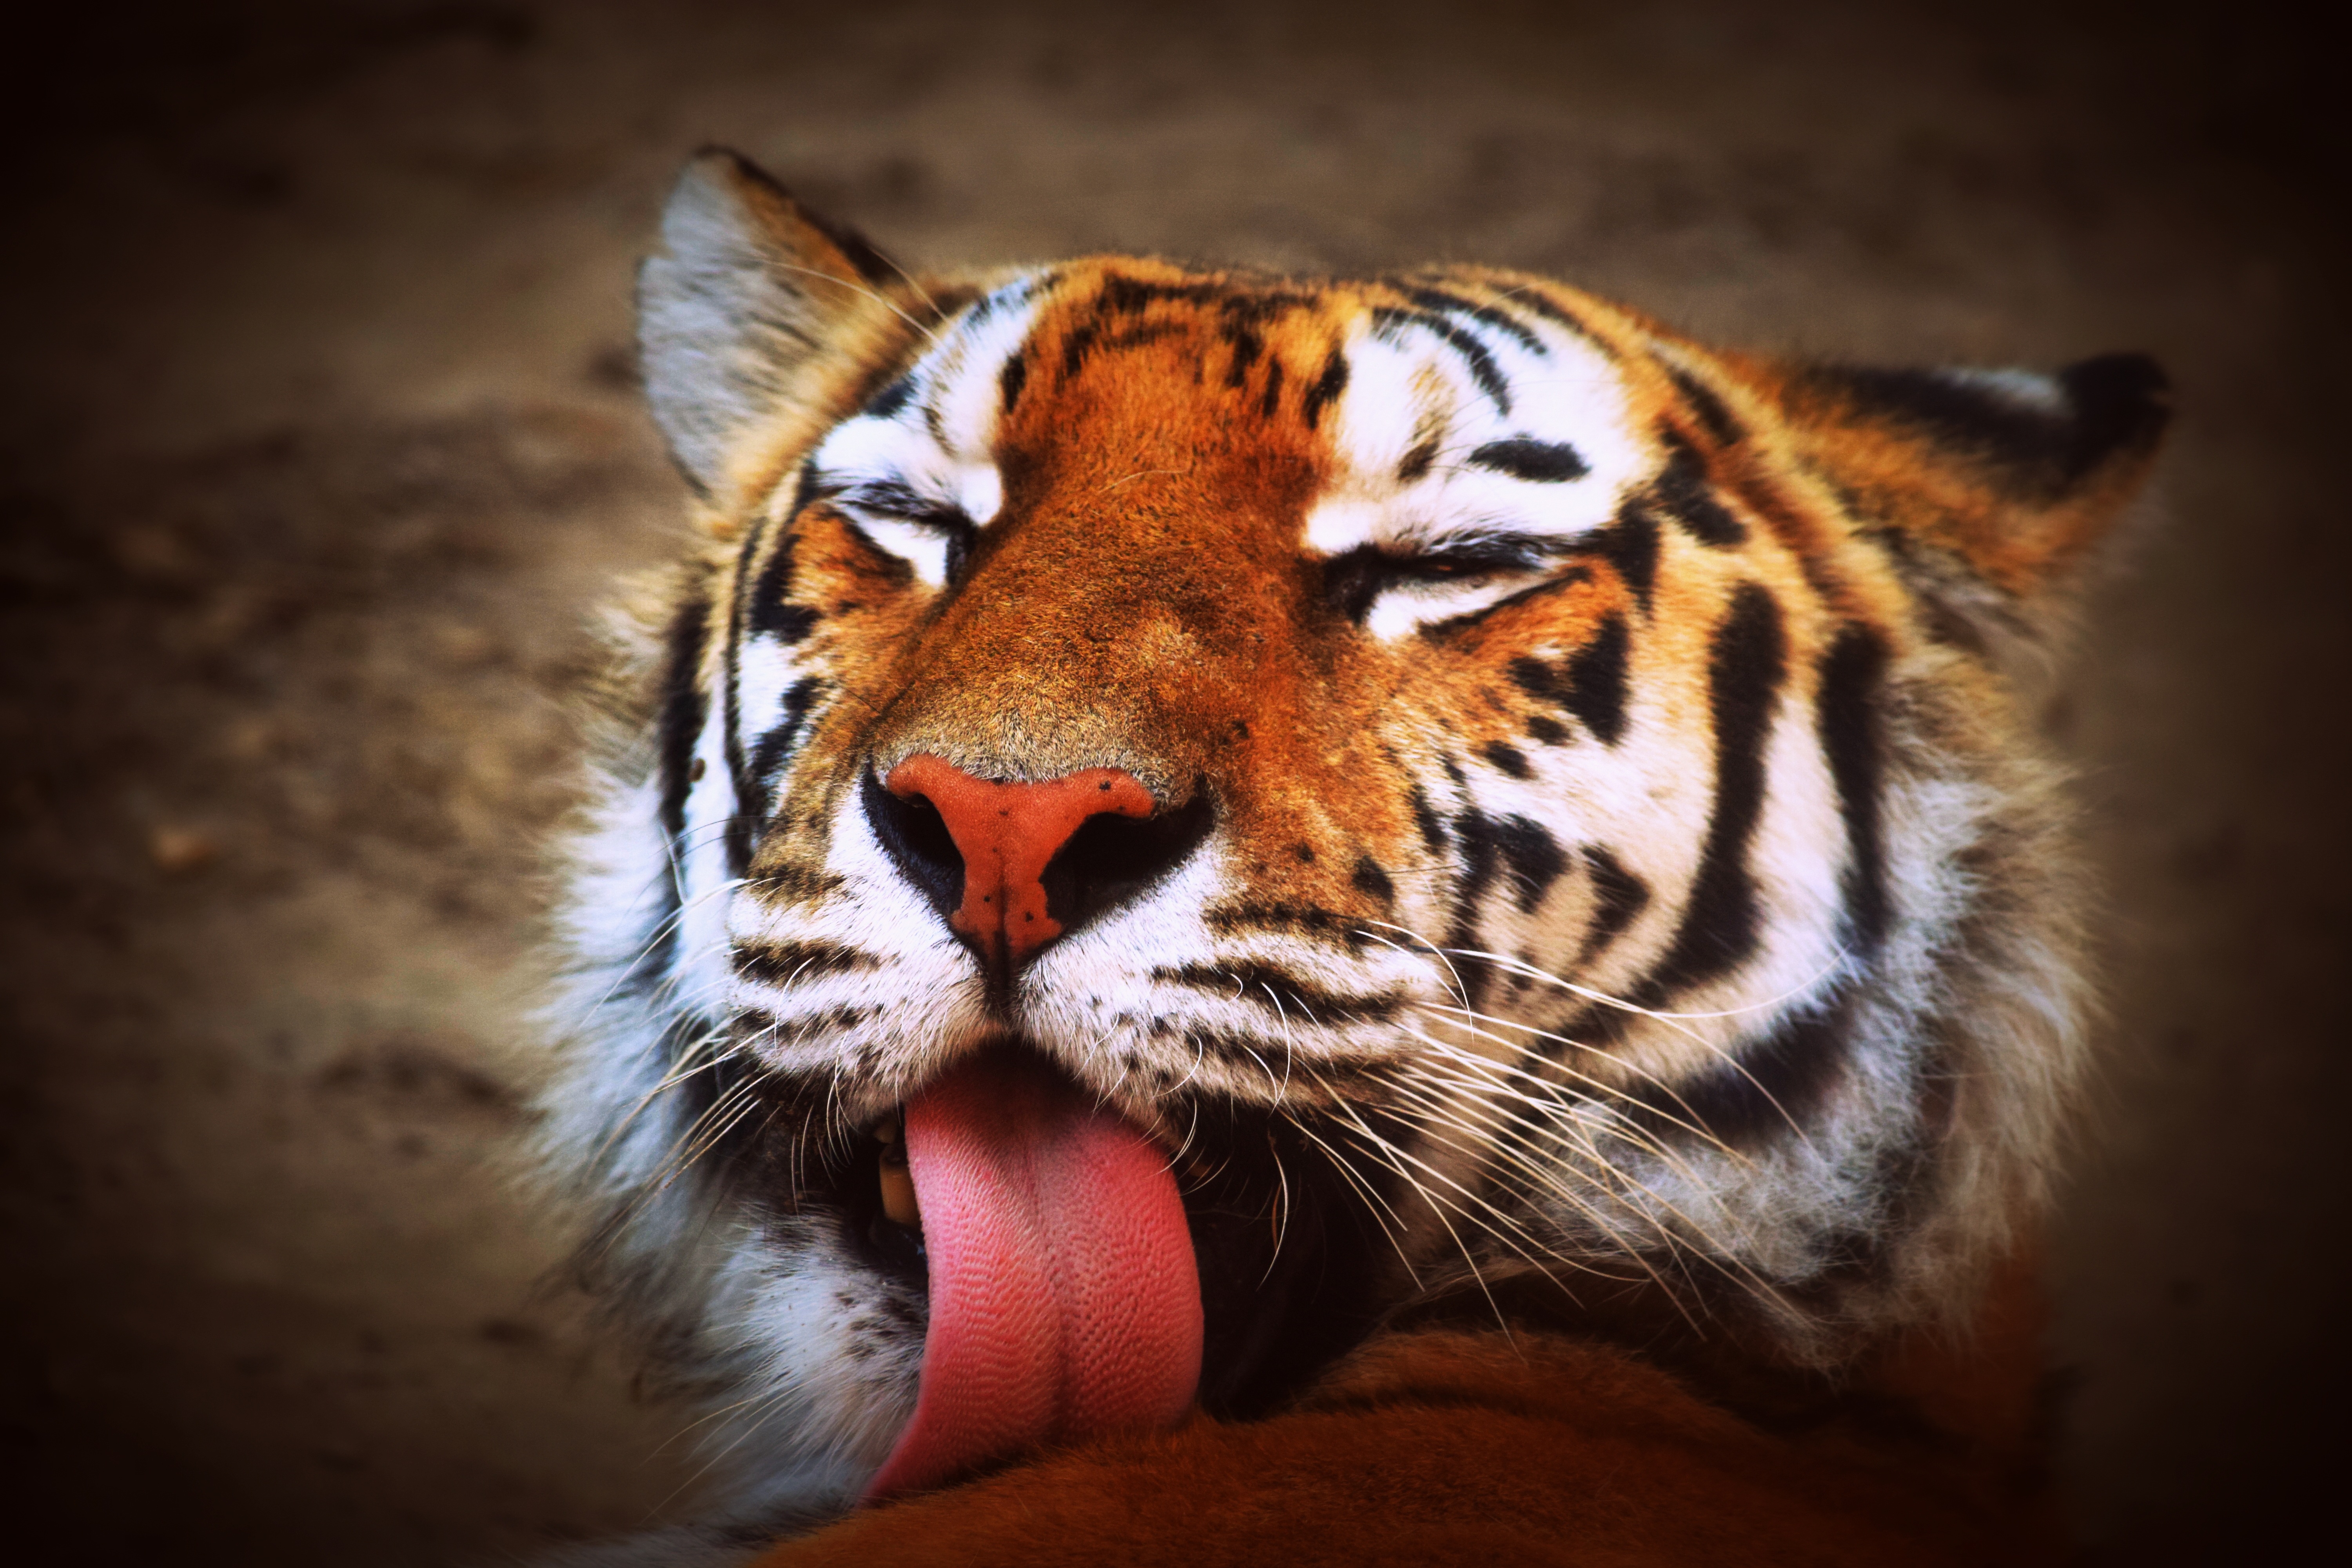
wildlife, feline, mammal, predator, fauna, close up, whiskers, tiger, vertebrate, language, big cats, cat like mammal